We Wanted a Revolution: Black Radical Women, 1965–1985

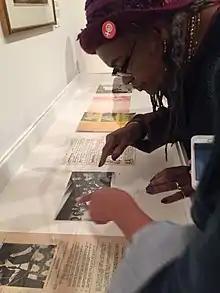

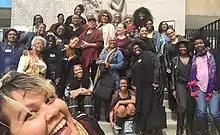

"We Wanted a Revolution: Black Radical Women, 1965–85" was presented by the Elizabeth A. Sackler Center for Feminist Art, Brooklyn Museum, organized by Senior Curator Catherine Morris, former Assistant Curator of Contemporary Art Rujeko Hockley, with Curatorial Assistant Allie Rickard. The exhibition was part of "A Year of Yes: Reimagining Feminism at the Brooklyn Museum", a yearlong series of exhibitions celebrating the 10th anniversary of the Elizabeth A. Sackler Center for Feminist Art. Leadership support was provided by Elizabeth A. Sackler, the Ford Foundation, the Stavros Niarchos Foundation, Anne Klein, the Calvin Klein Family Foundation, the Institute of Museum and Library Services, Mary Jo and Ted Shen and an anonymous donor. Financial support was also provided by Annette Blum, the Taylor Foundation, the Antonia and Vladimir Kulaev Cultural Heritage Fund, Beth Dozoretz, The Cowles Charitable Trust, and Almine Rech Gallery.